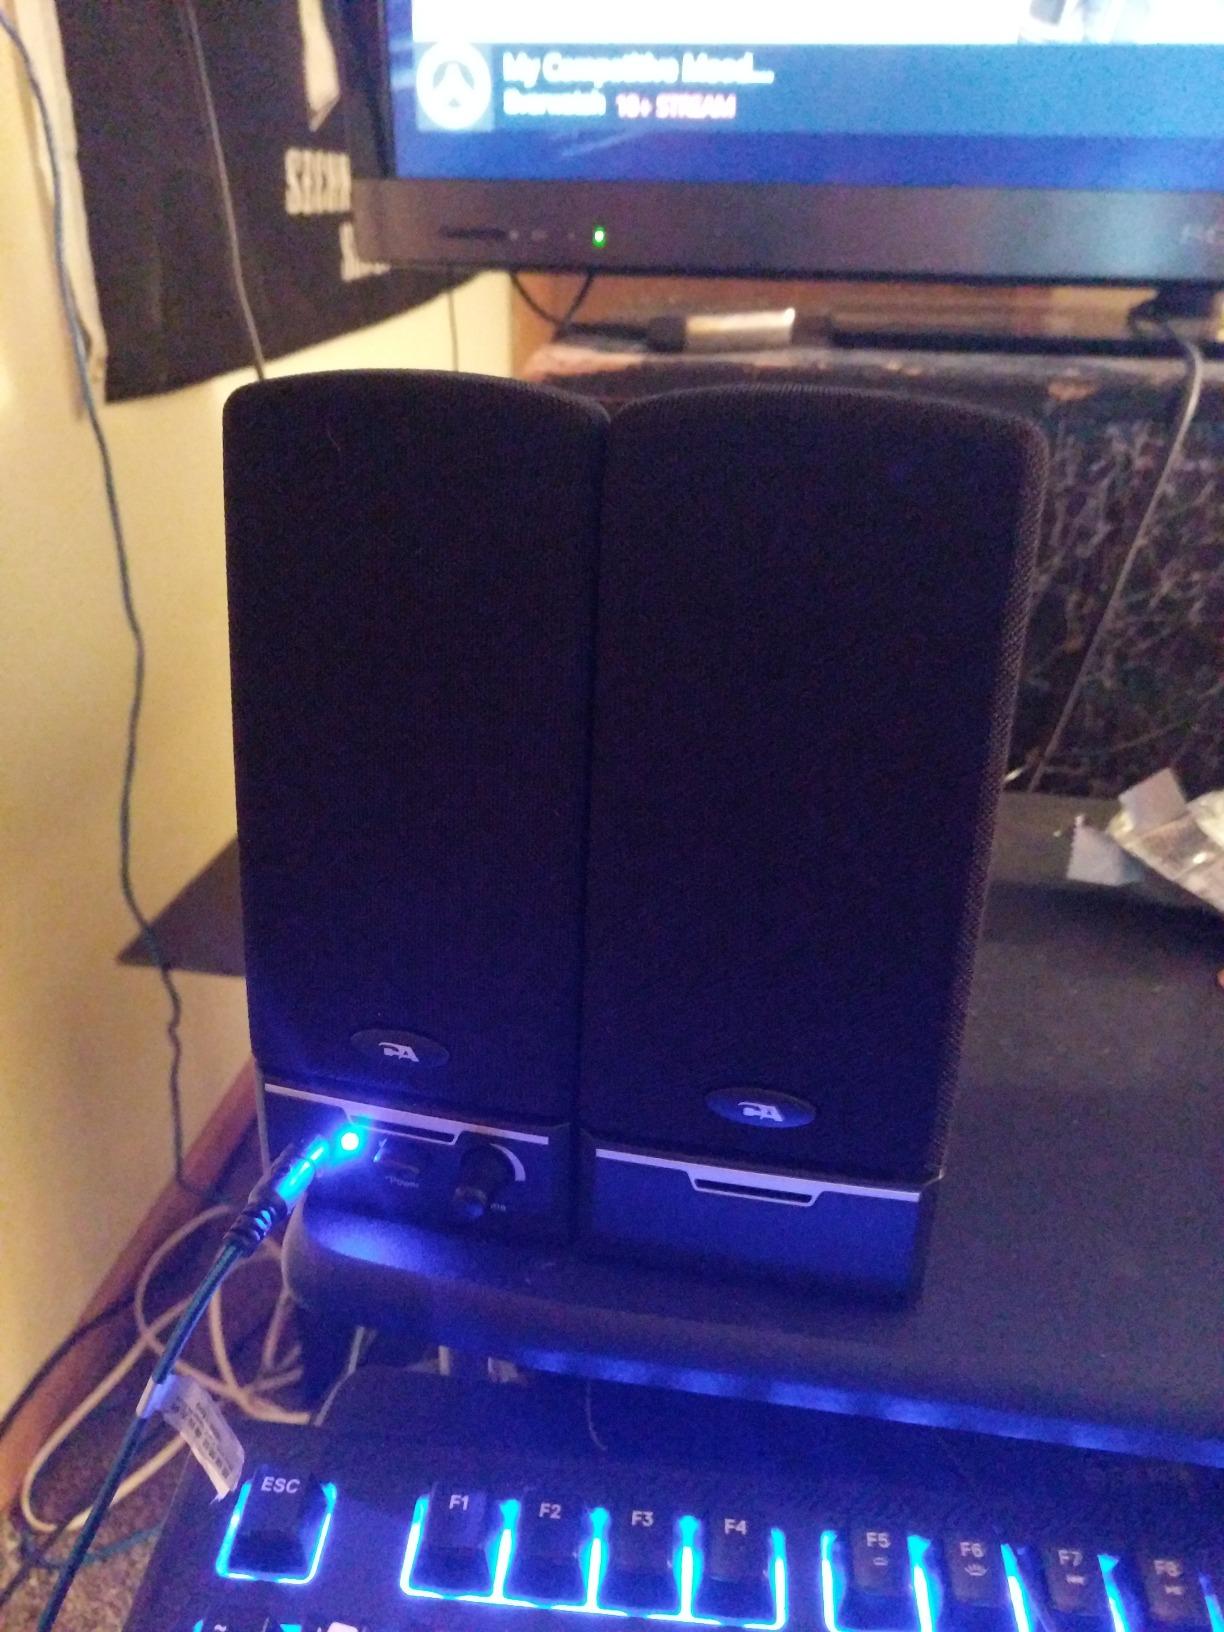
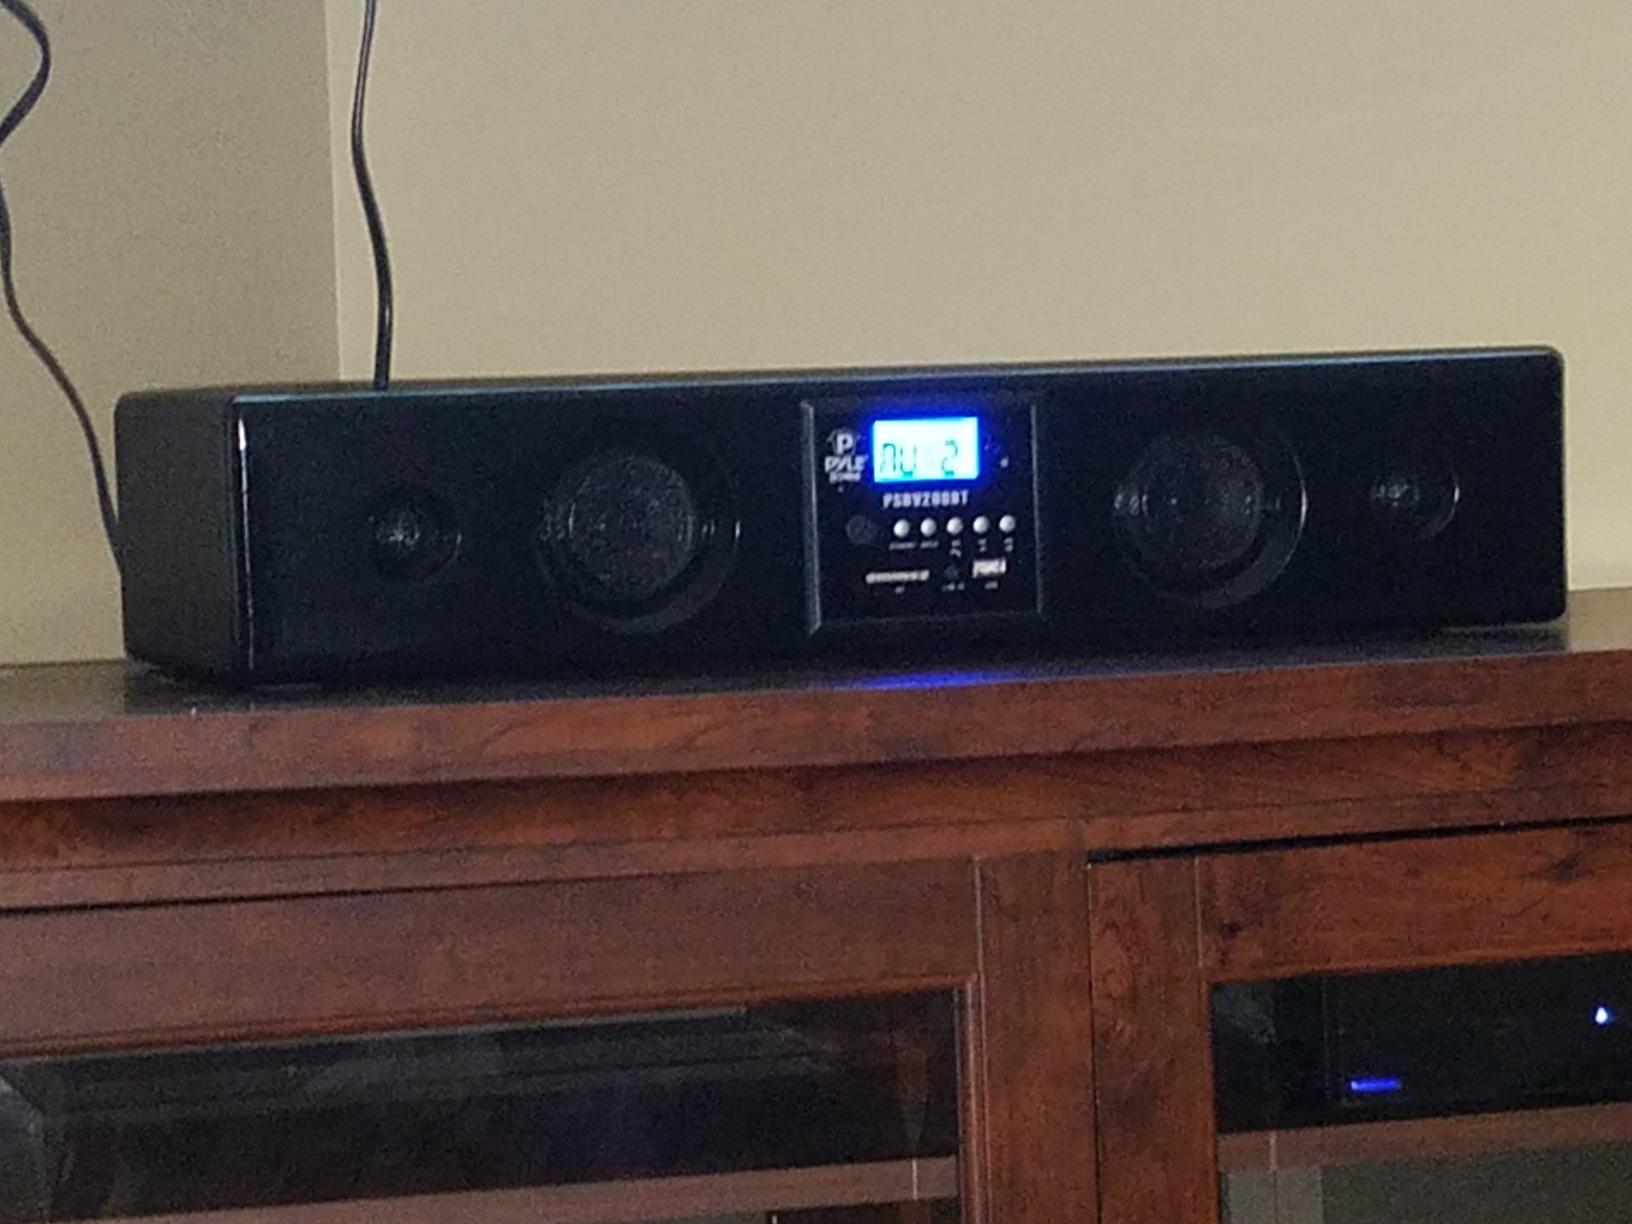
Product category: speaker
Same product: no